Silverchair

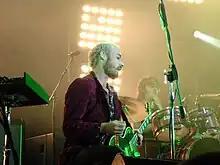
Silverchair performing in Bendigo May 2010

According to Silverchair's website, as of June 2009, the group had begun work on the follow-up to "Young Modern"; they had spent three weeks recording in Australia with future sessions earmarked for later that year. No release date was set, but the band uploaded in-studio videos of them working on several tracks to their official website. In December, Johns called in to Triple J's breakfast show, "Robbie, Marieke and The Doctor", and discussed the band's new album which they were working on in Newcastle. He told them, "the main difference is there's a lot of experimentation with instruments and synths... I think there's only guitar on four songs out of fifty so far," but added the new material is "surprisingly rocky given there's no guitar." In April 2010, via the band's website, Joannou announced they would perform two new songs called "16" and "Machina Collecta" at May's Groovin' the Moo festival. He said work was progressing well and confirmed there was, as yet, no title for the proposed album and that they were simply referring to it as "Album No. 6". The final concert of the festival was at Bunbury on 15 May, while what would turn out to be the band's final live appearance was a controversial set at the Northern Territory's Bassinthegrass festival a week later on 22 May. By year's end, work on the album had stopped because each member had pursued other interests.